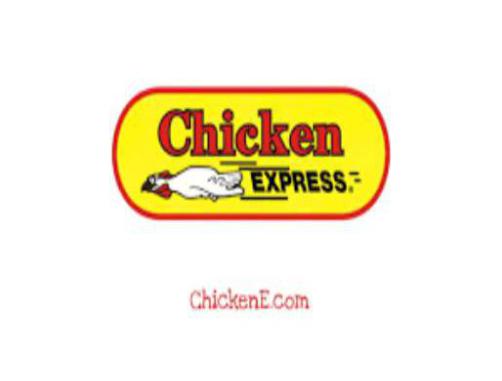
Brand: chicken express
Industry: Food